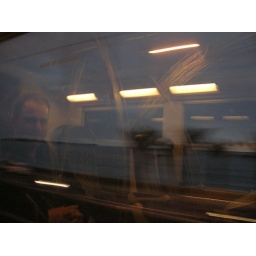
Shane in the train window